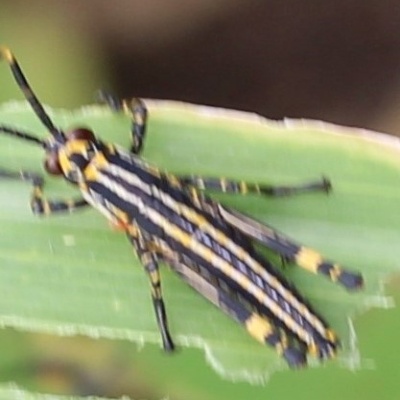
Crop: Maize
Condition: grasshoper